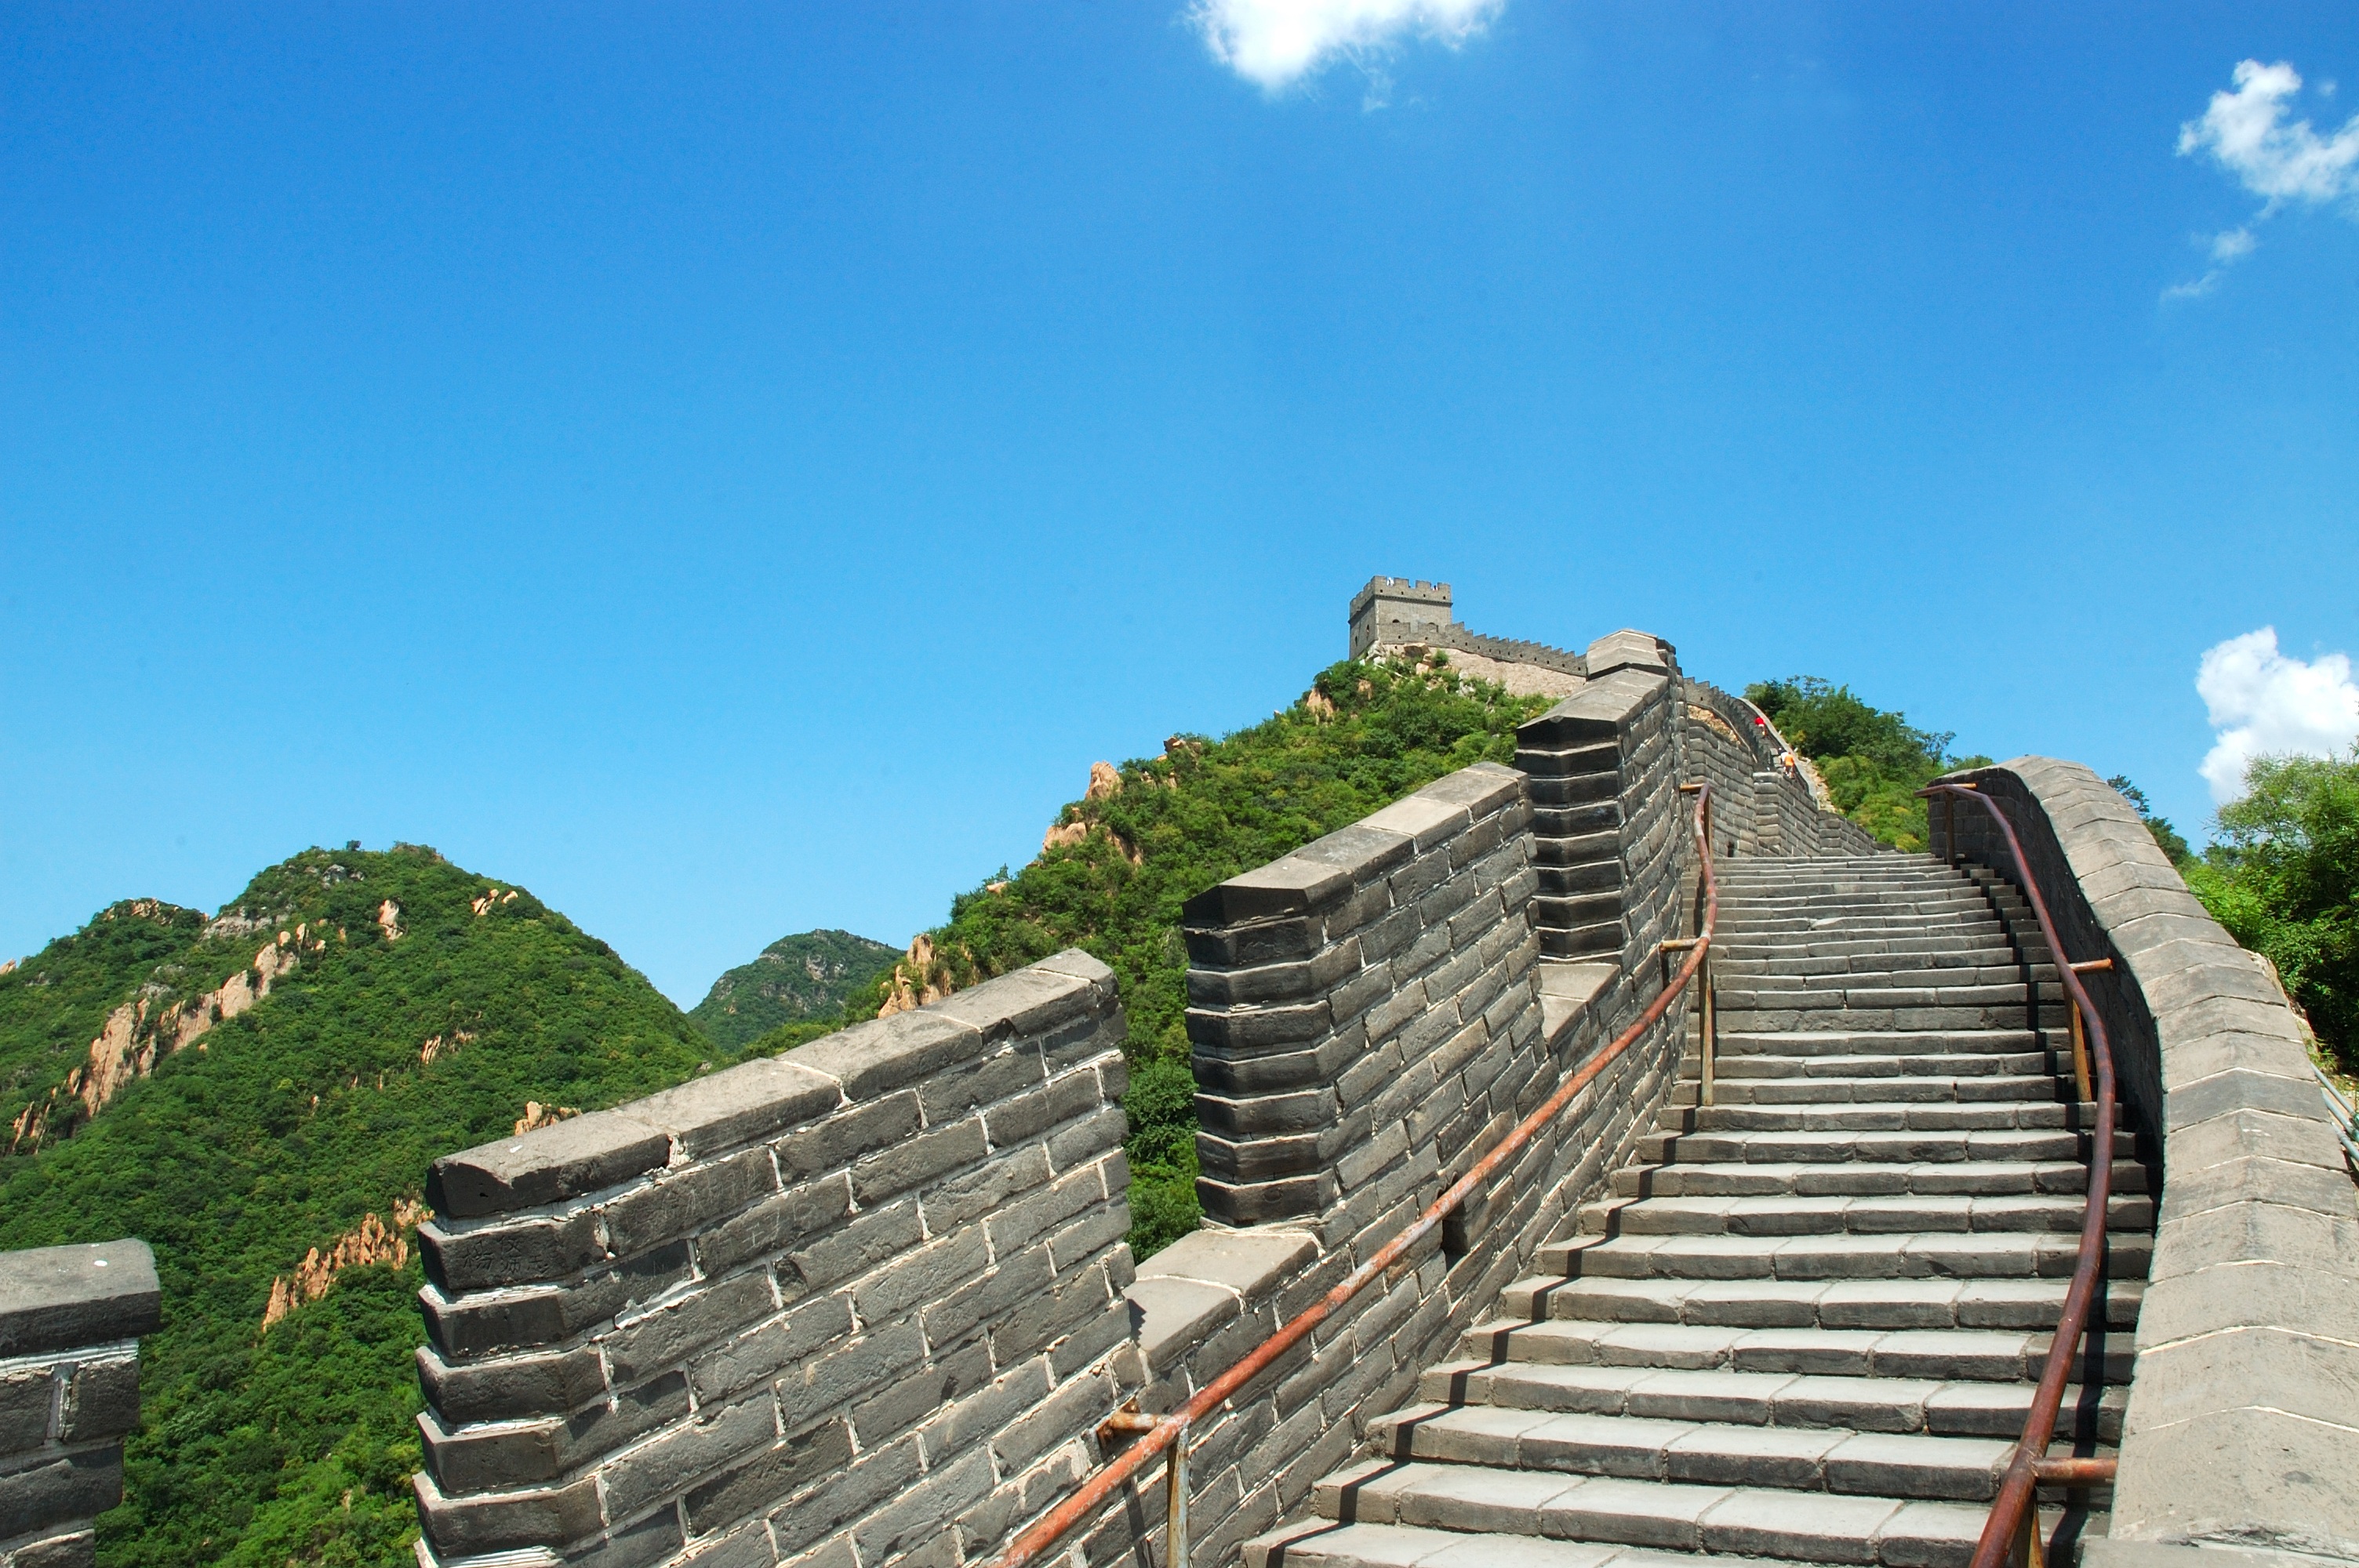
sky, vacation, travel, tourism, great wall, beijing, ruins, estate, china, wall of china